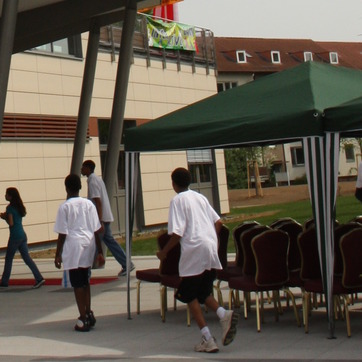
Material: hair